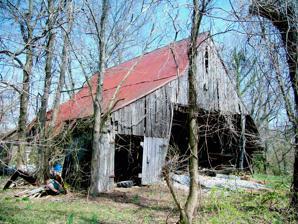
Building: Tracy's Landing Tobacco House No. 2
Country: United States of America
Year built: 1805
United States historic place Tracy's Landing Tobacco House No. 2 U.S. National Register of Historic Places Tracy's Landing Tobacco House #2, March 2010 Show map of Maryland Show map of the United States Nearest city Tracy's Landing, Maryland Coordinates 38°46′55″N 76°35′29″W / 38.78194°N 76.59139°W / 38.78194; -76.59139 Built 1805 NRHP reference No. 82001580 Added to NRHP November 30, 1982 Tracy's Landing Tobacco House No. 2 is a historic tobacco barn at Tracy's Landing , Anne Arundel County, Maryland .  It is a 24’3" by 45’2" heavy timber framed tobacco barn with a construction date of 1805.  It is the earliest identified tobacco house extant in Anne Arundel County, and is one of the earliest recorded examples of this type of agricultural building in Tidewater Maryland. It was listed on the National Register of Historic Places in 1982. References